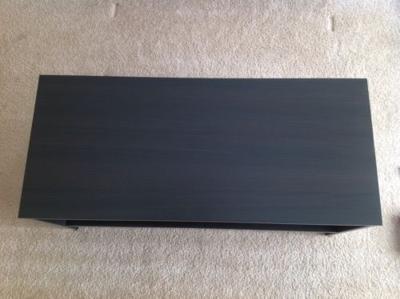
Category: table